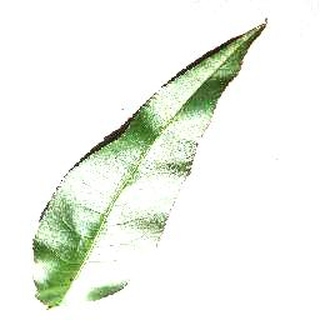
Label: healthy_peach